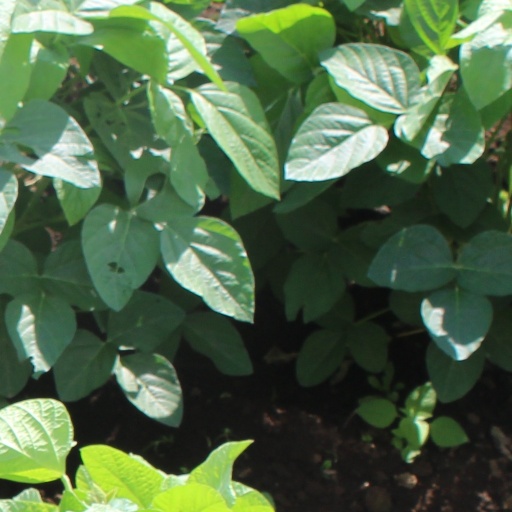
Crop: soybean